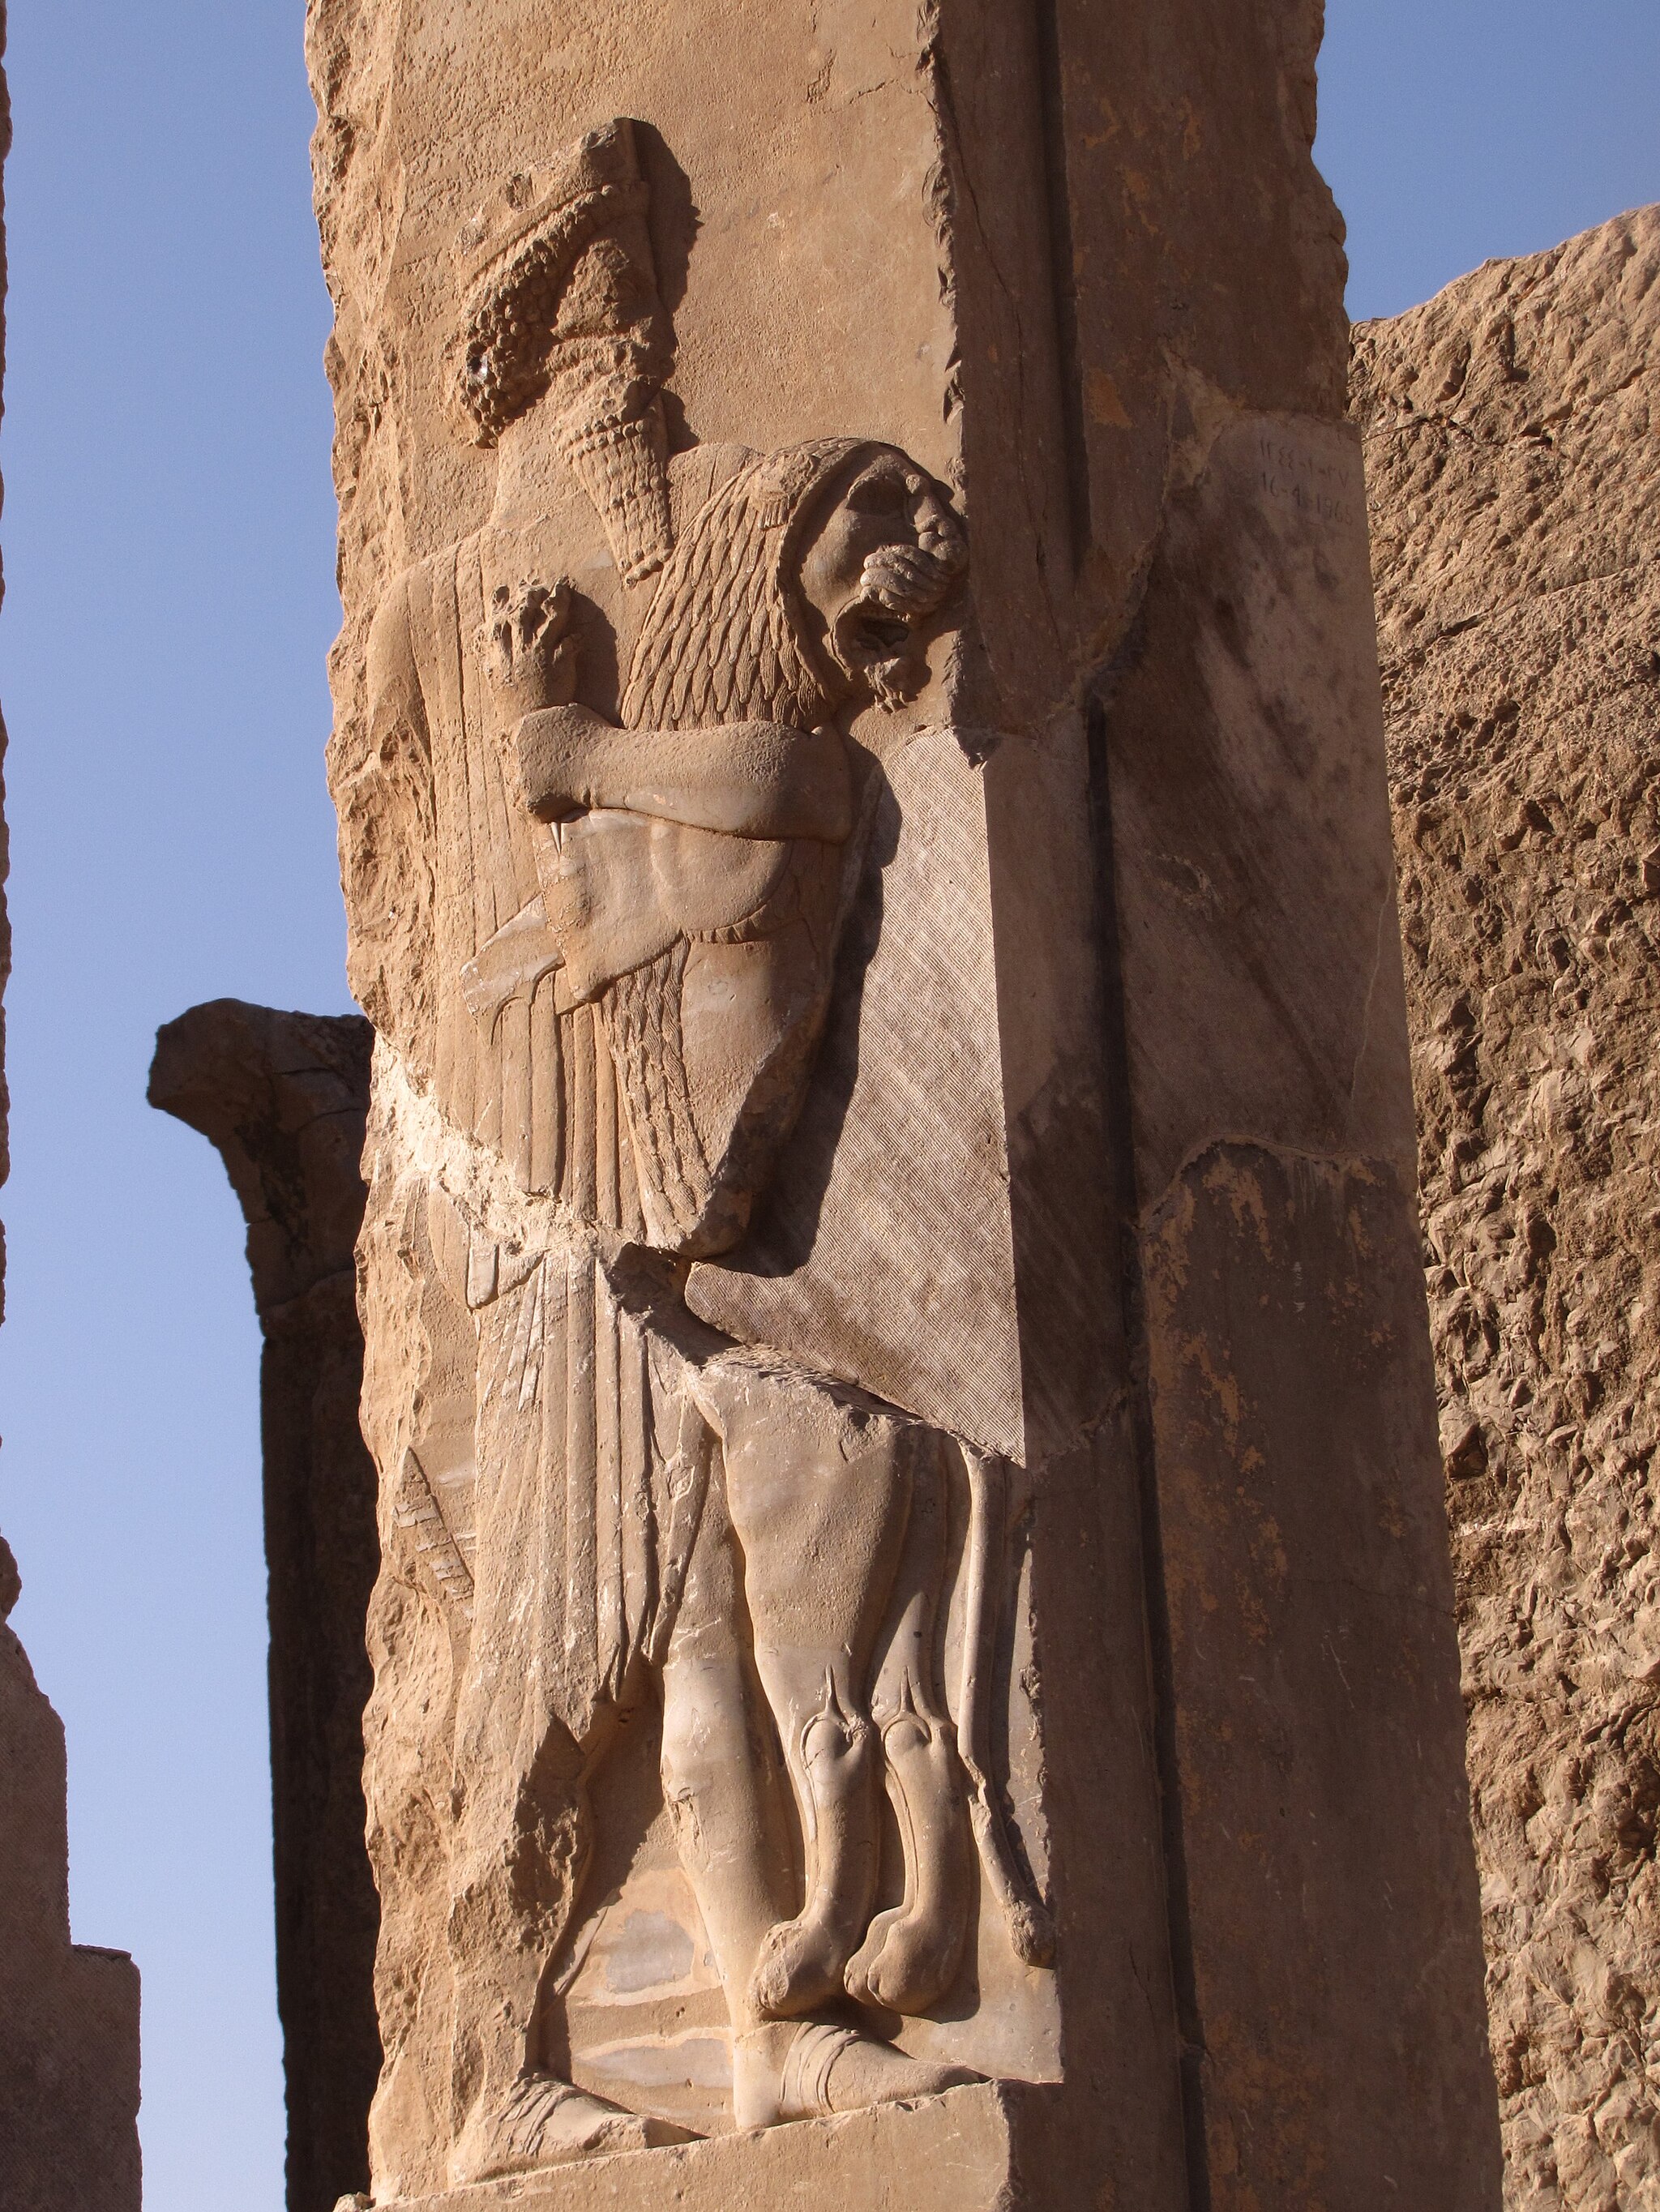
Title: نقش برجسته کاخ تچر
Date: 2010-12-02 09:49:12
Categories: Images from Wiki Loves Monuments 2019, Self-published work, Cultural heritage monuments in Iran with known IDs, Uploaded via Campaign:wlm-ir, Images from Wiki Loves Monuments in Marvdasht, 2010 in Persepolis, Images from Wiki Loves Monuments 2019 in Iran, Iran photographs taken on 2010-12-02, Reliefs of king killing a lion, Persepolis